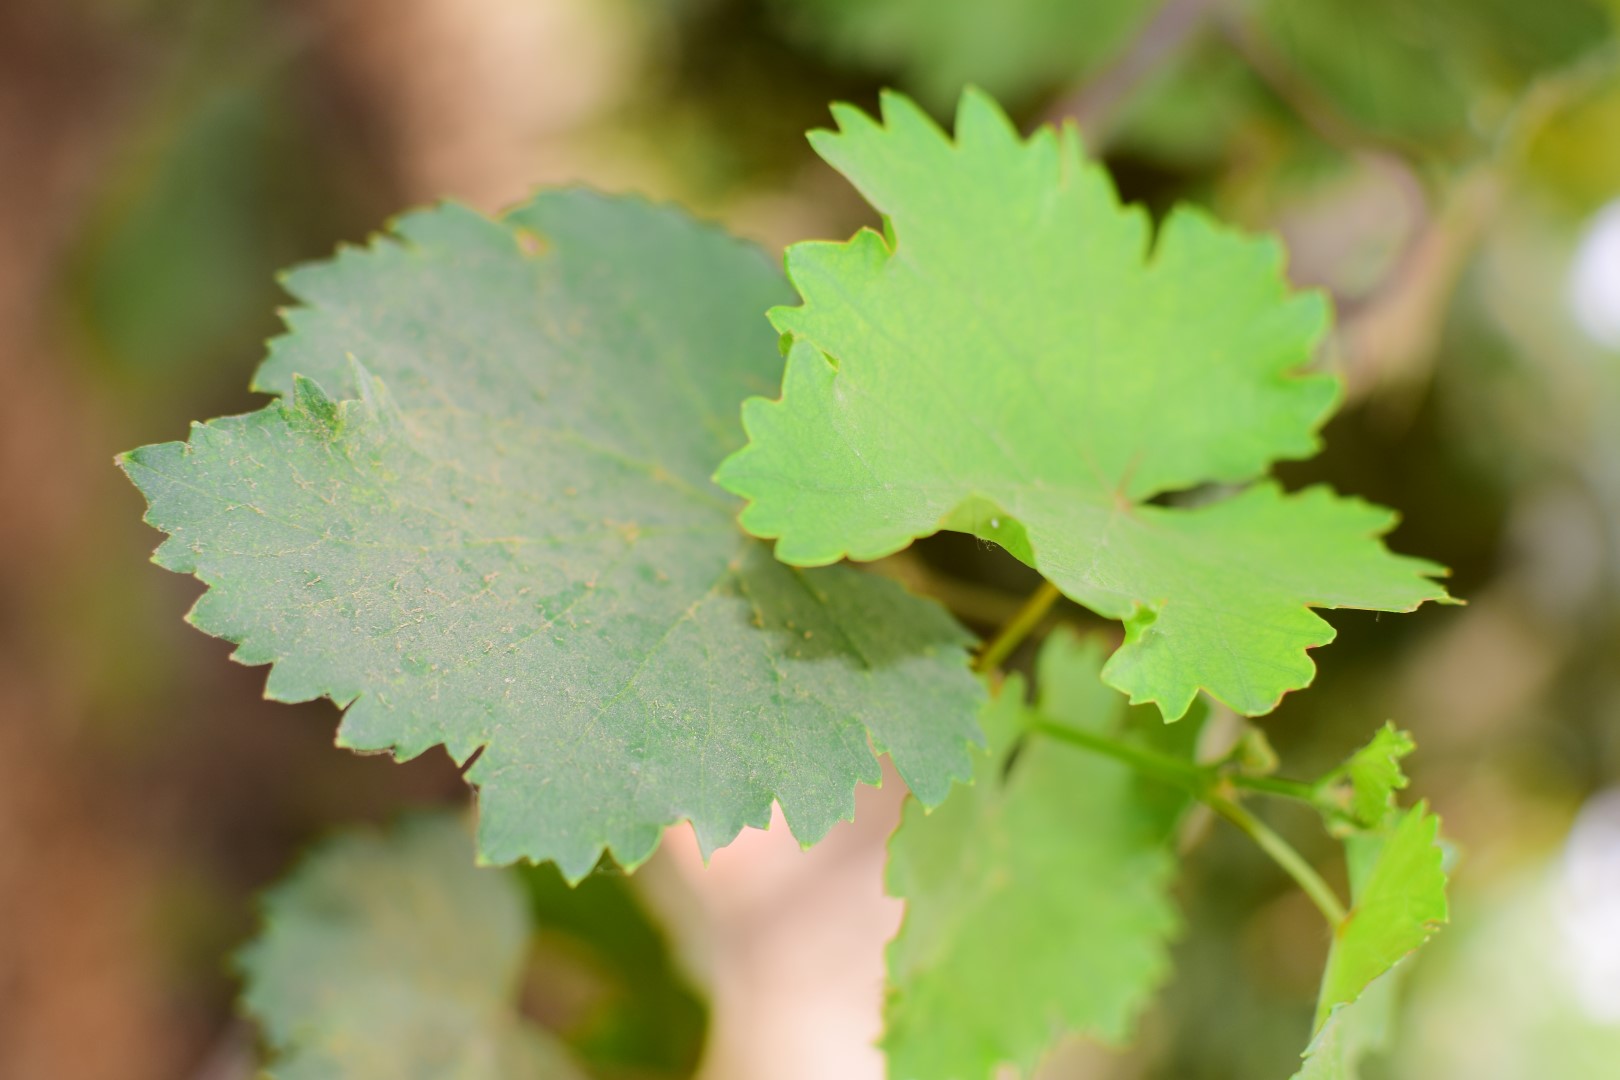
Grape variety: Kamali